2009–10 New York Islanders season

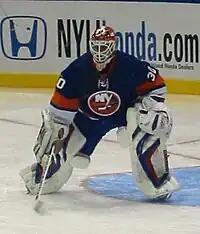
Dwayne Roloson served as the Islanders' goalie in only their last preseason game: a 2–4 loss to the New Jersey Devils.

Before the regular season began, the New York Islanders played a series of exhibition games. Only one game was held at Nassau Coliseum, in which the Islanders lost to the New Jersey Devils 2–4. Their first exhibition game was held on September 14, when the Islanders were defeated 2–1 by the Vancouver Canucks. The Islanders played two games at the place they held their training camp, the Credit Union Centre in Saskatoon, Saskatchewan. They won the two games held there, defeating the Flames on September 19 and the Oilers on September 20. As previously expected, the Islanders played one game in the new Sprint Center in Kansas City against the Los Angeles Kings, in which the Islanders lost 2–4. The team's final exhibition game was on September 29 against the Devils at the Prudential Center in Newark, where they again lost 2–4.